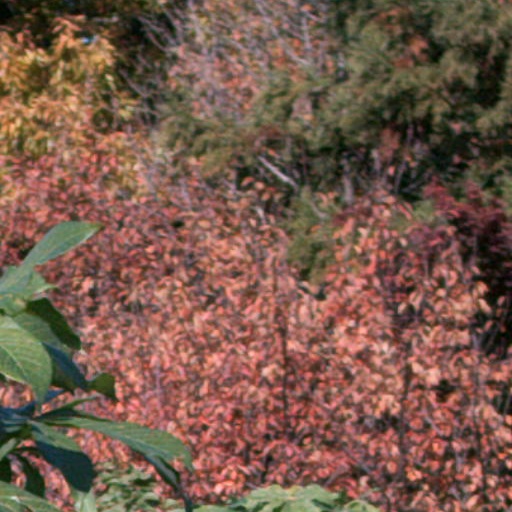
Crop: cassava